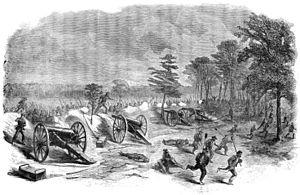
La première bataille de Deep Bottom, aussi connue comme Darbytown, Strawberry Plains, New Market Road, ou Gravel Hill, s'est déroulée les 27-29 juillet 1864, à Deep Bottom dans le comté de Henrico, en Virginie, dans le cadre du siège de Petersburg lors de la guerre de Sécession. Une force de l'Union sous les ordres des majors généraux Winfield S. Hancock et Philip H. Sheridan est envoyée en expédition pour menacer Richmond, en Virginie, et ses chemins de fer, avec l'intention d'attirer les troupes confédérées loin de la ligne défensive de Petersburg, en prévision de la prochaine bataille du Cratère. La force d'infanterie et de cavalerie de l'Union est incapable de percer les fortifications confédérées à Bailey's Creek et Fussell's Mill et se retire, mais atteint l'effet désiré de réduire momentanément les forces confédérées à Petersburg.